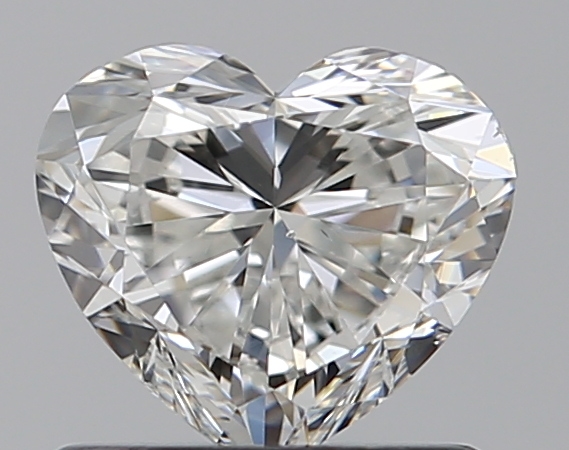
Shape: heart
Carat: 0.7
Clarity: SI1
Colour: G
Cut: VG
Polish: EX
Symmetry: VG
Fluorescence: N
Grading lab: GIA
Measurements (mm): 5.4 x 6.12 x 3.42